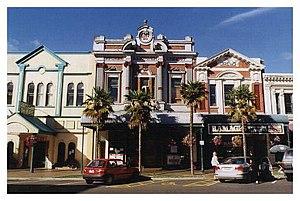
Wanganui ou Whanganui est une zone urbaine et district de la côte ouest de l'île du Nord de la Nouvelle-Zélande, dans la région de Manawatu-Wanganui.